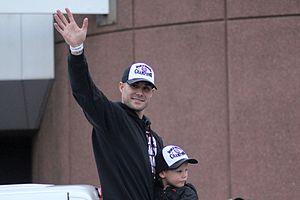
Jared Michael Schumaker dit Skip Schumaker est un ancien joueur de la Ligue majeure de baseball.